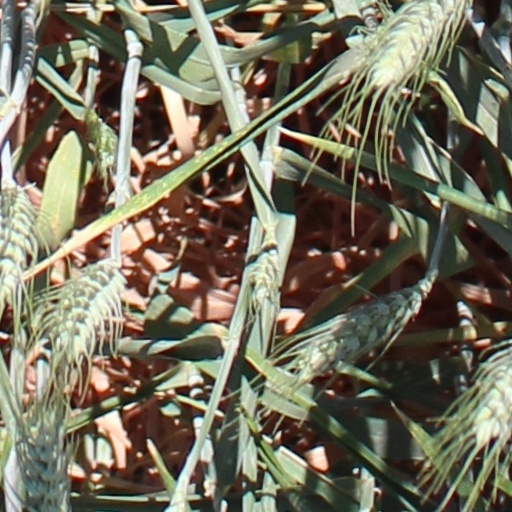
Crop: wheat